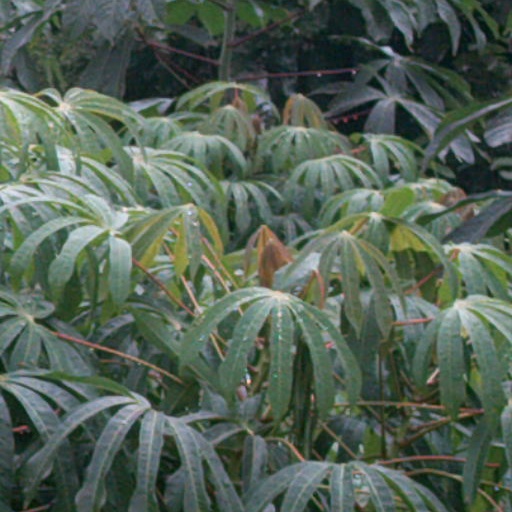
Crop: cassava